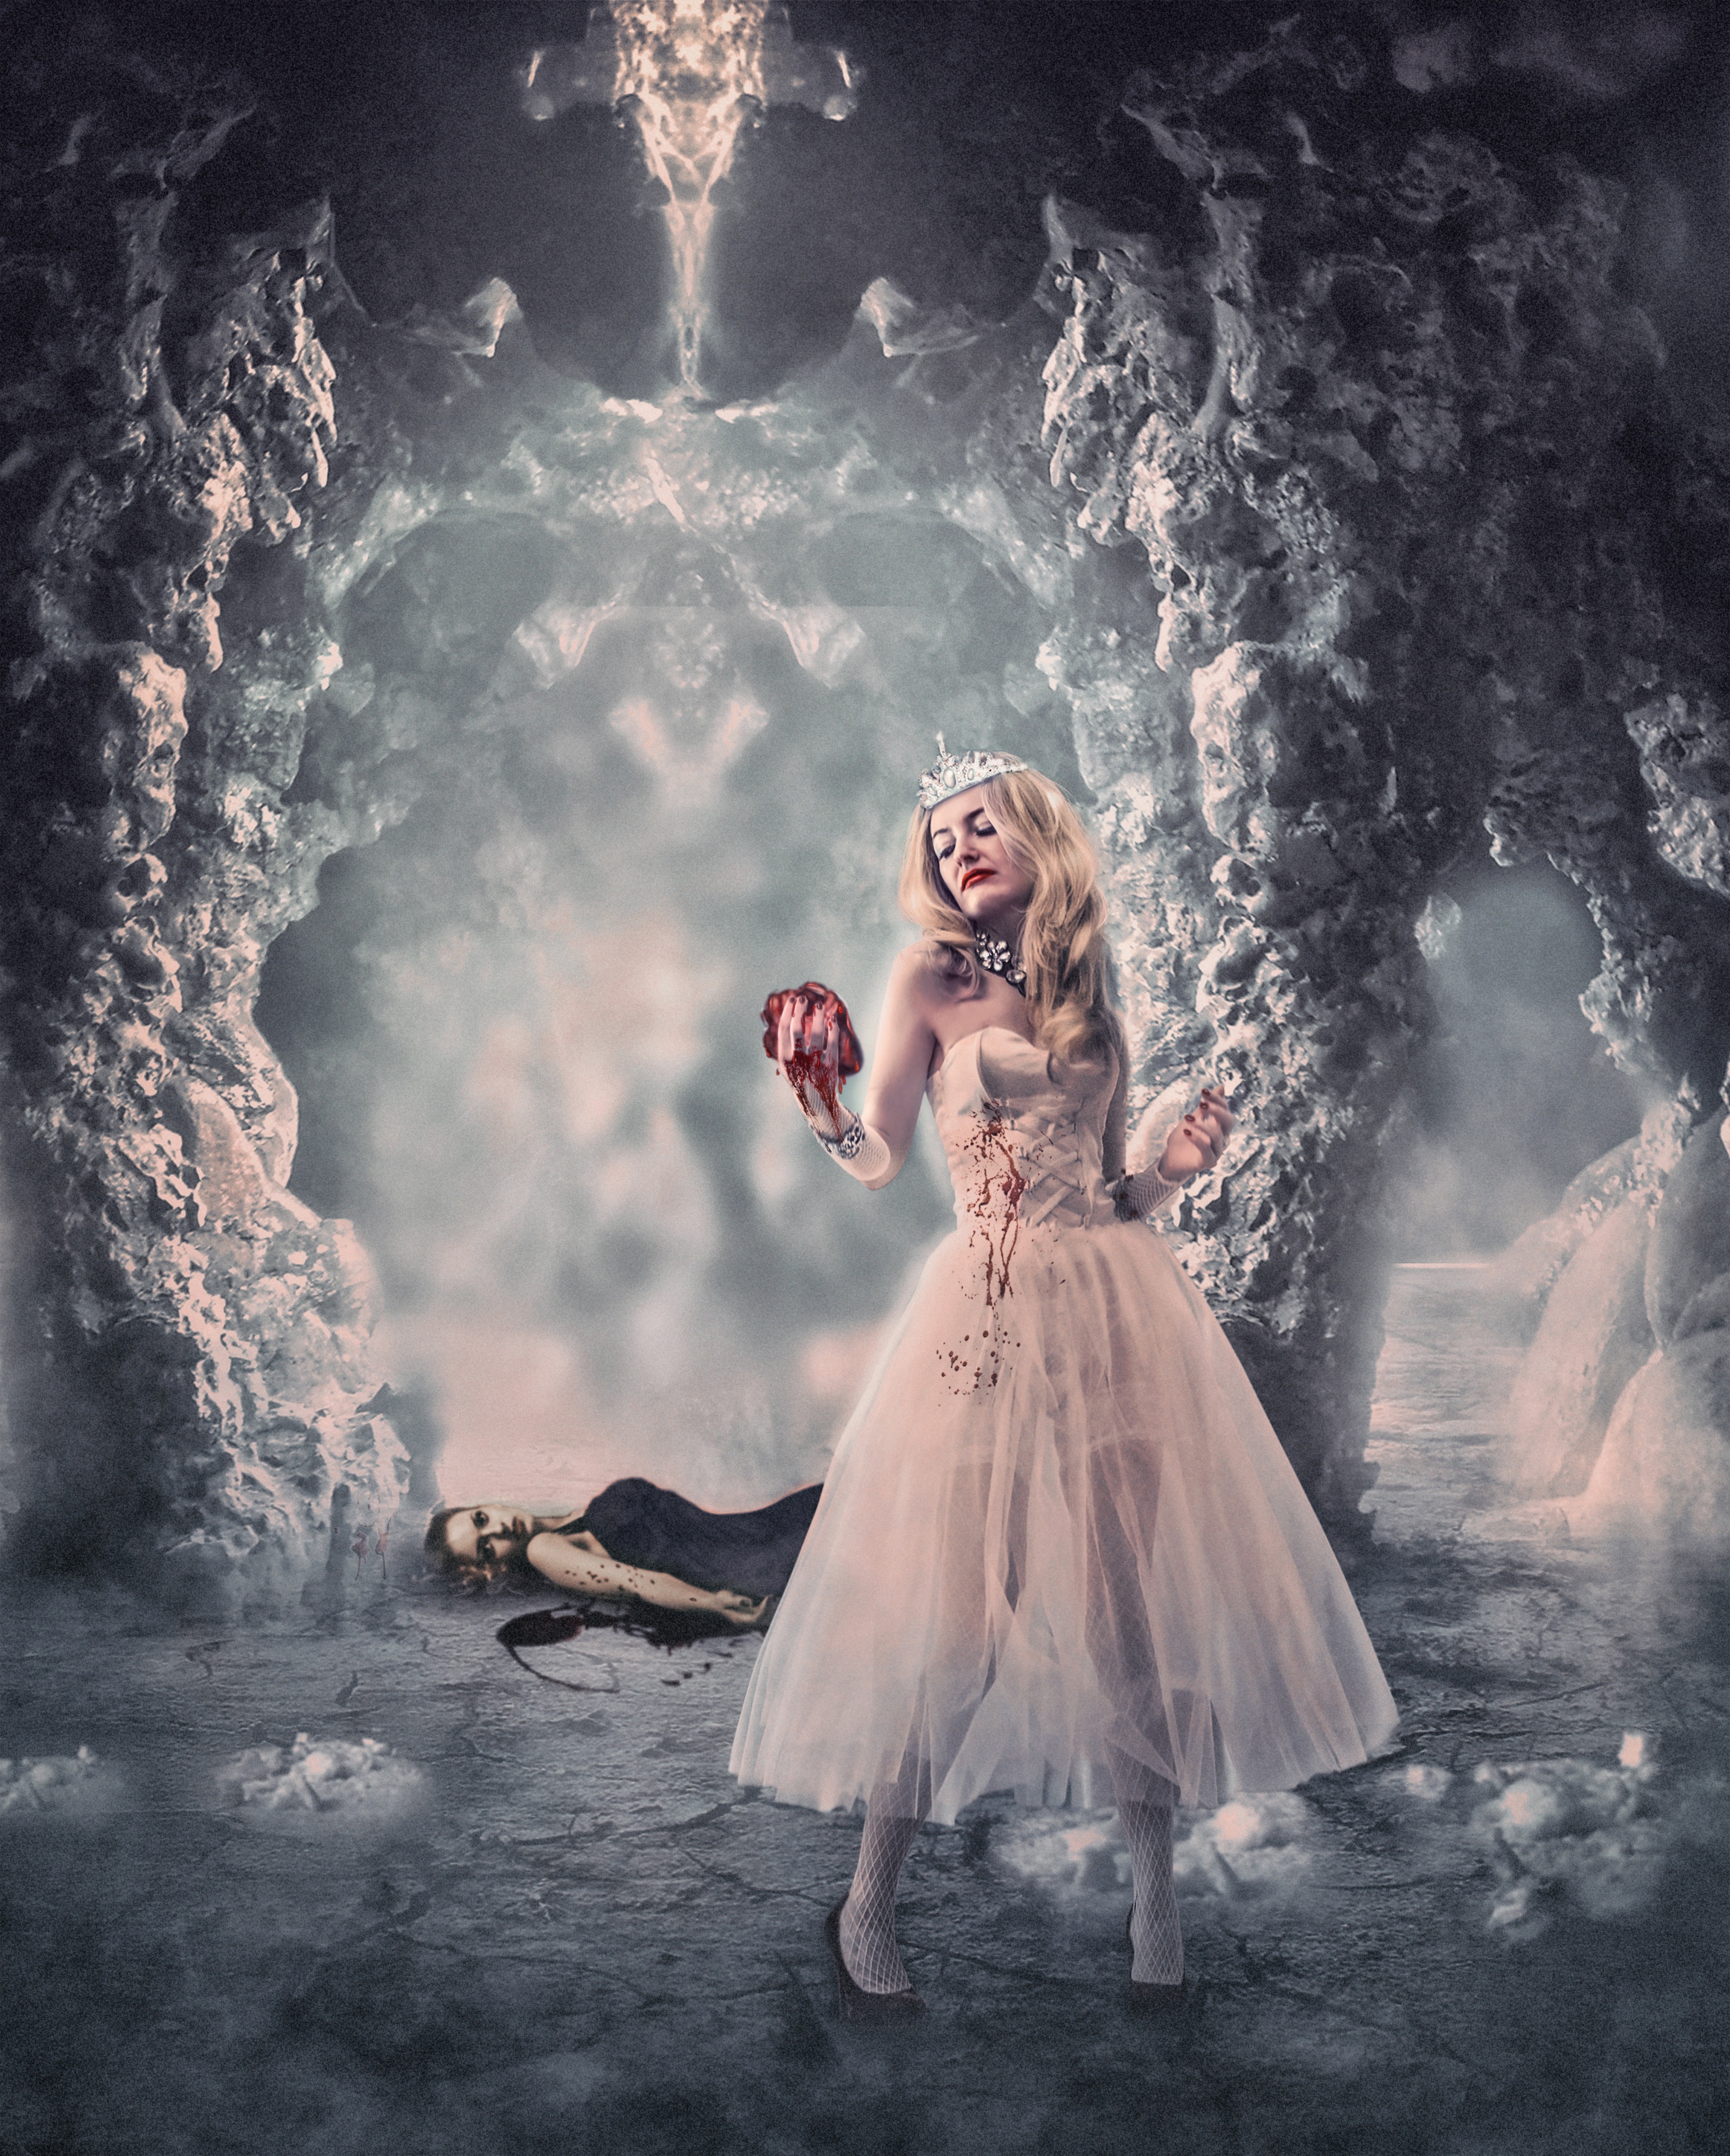
tree, water, nature, sky, girl, photography, heart, cave, darkness, lady, wedding dress, jewelry, crown, shoes, den, blood, fun, dress, bright, beauty, beautiful, history, gown, phenomenon, photo shoot, diadem, competitor, stock photography, computer wallpaper, flash photography, warm heart, the snow queen, cg artwork